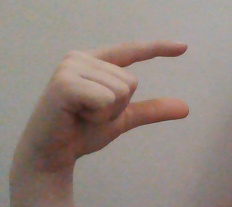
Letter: dal